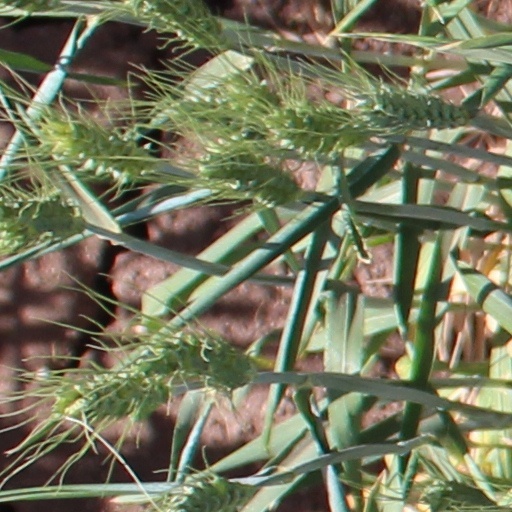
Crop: wheat